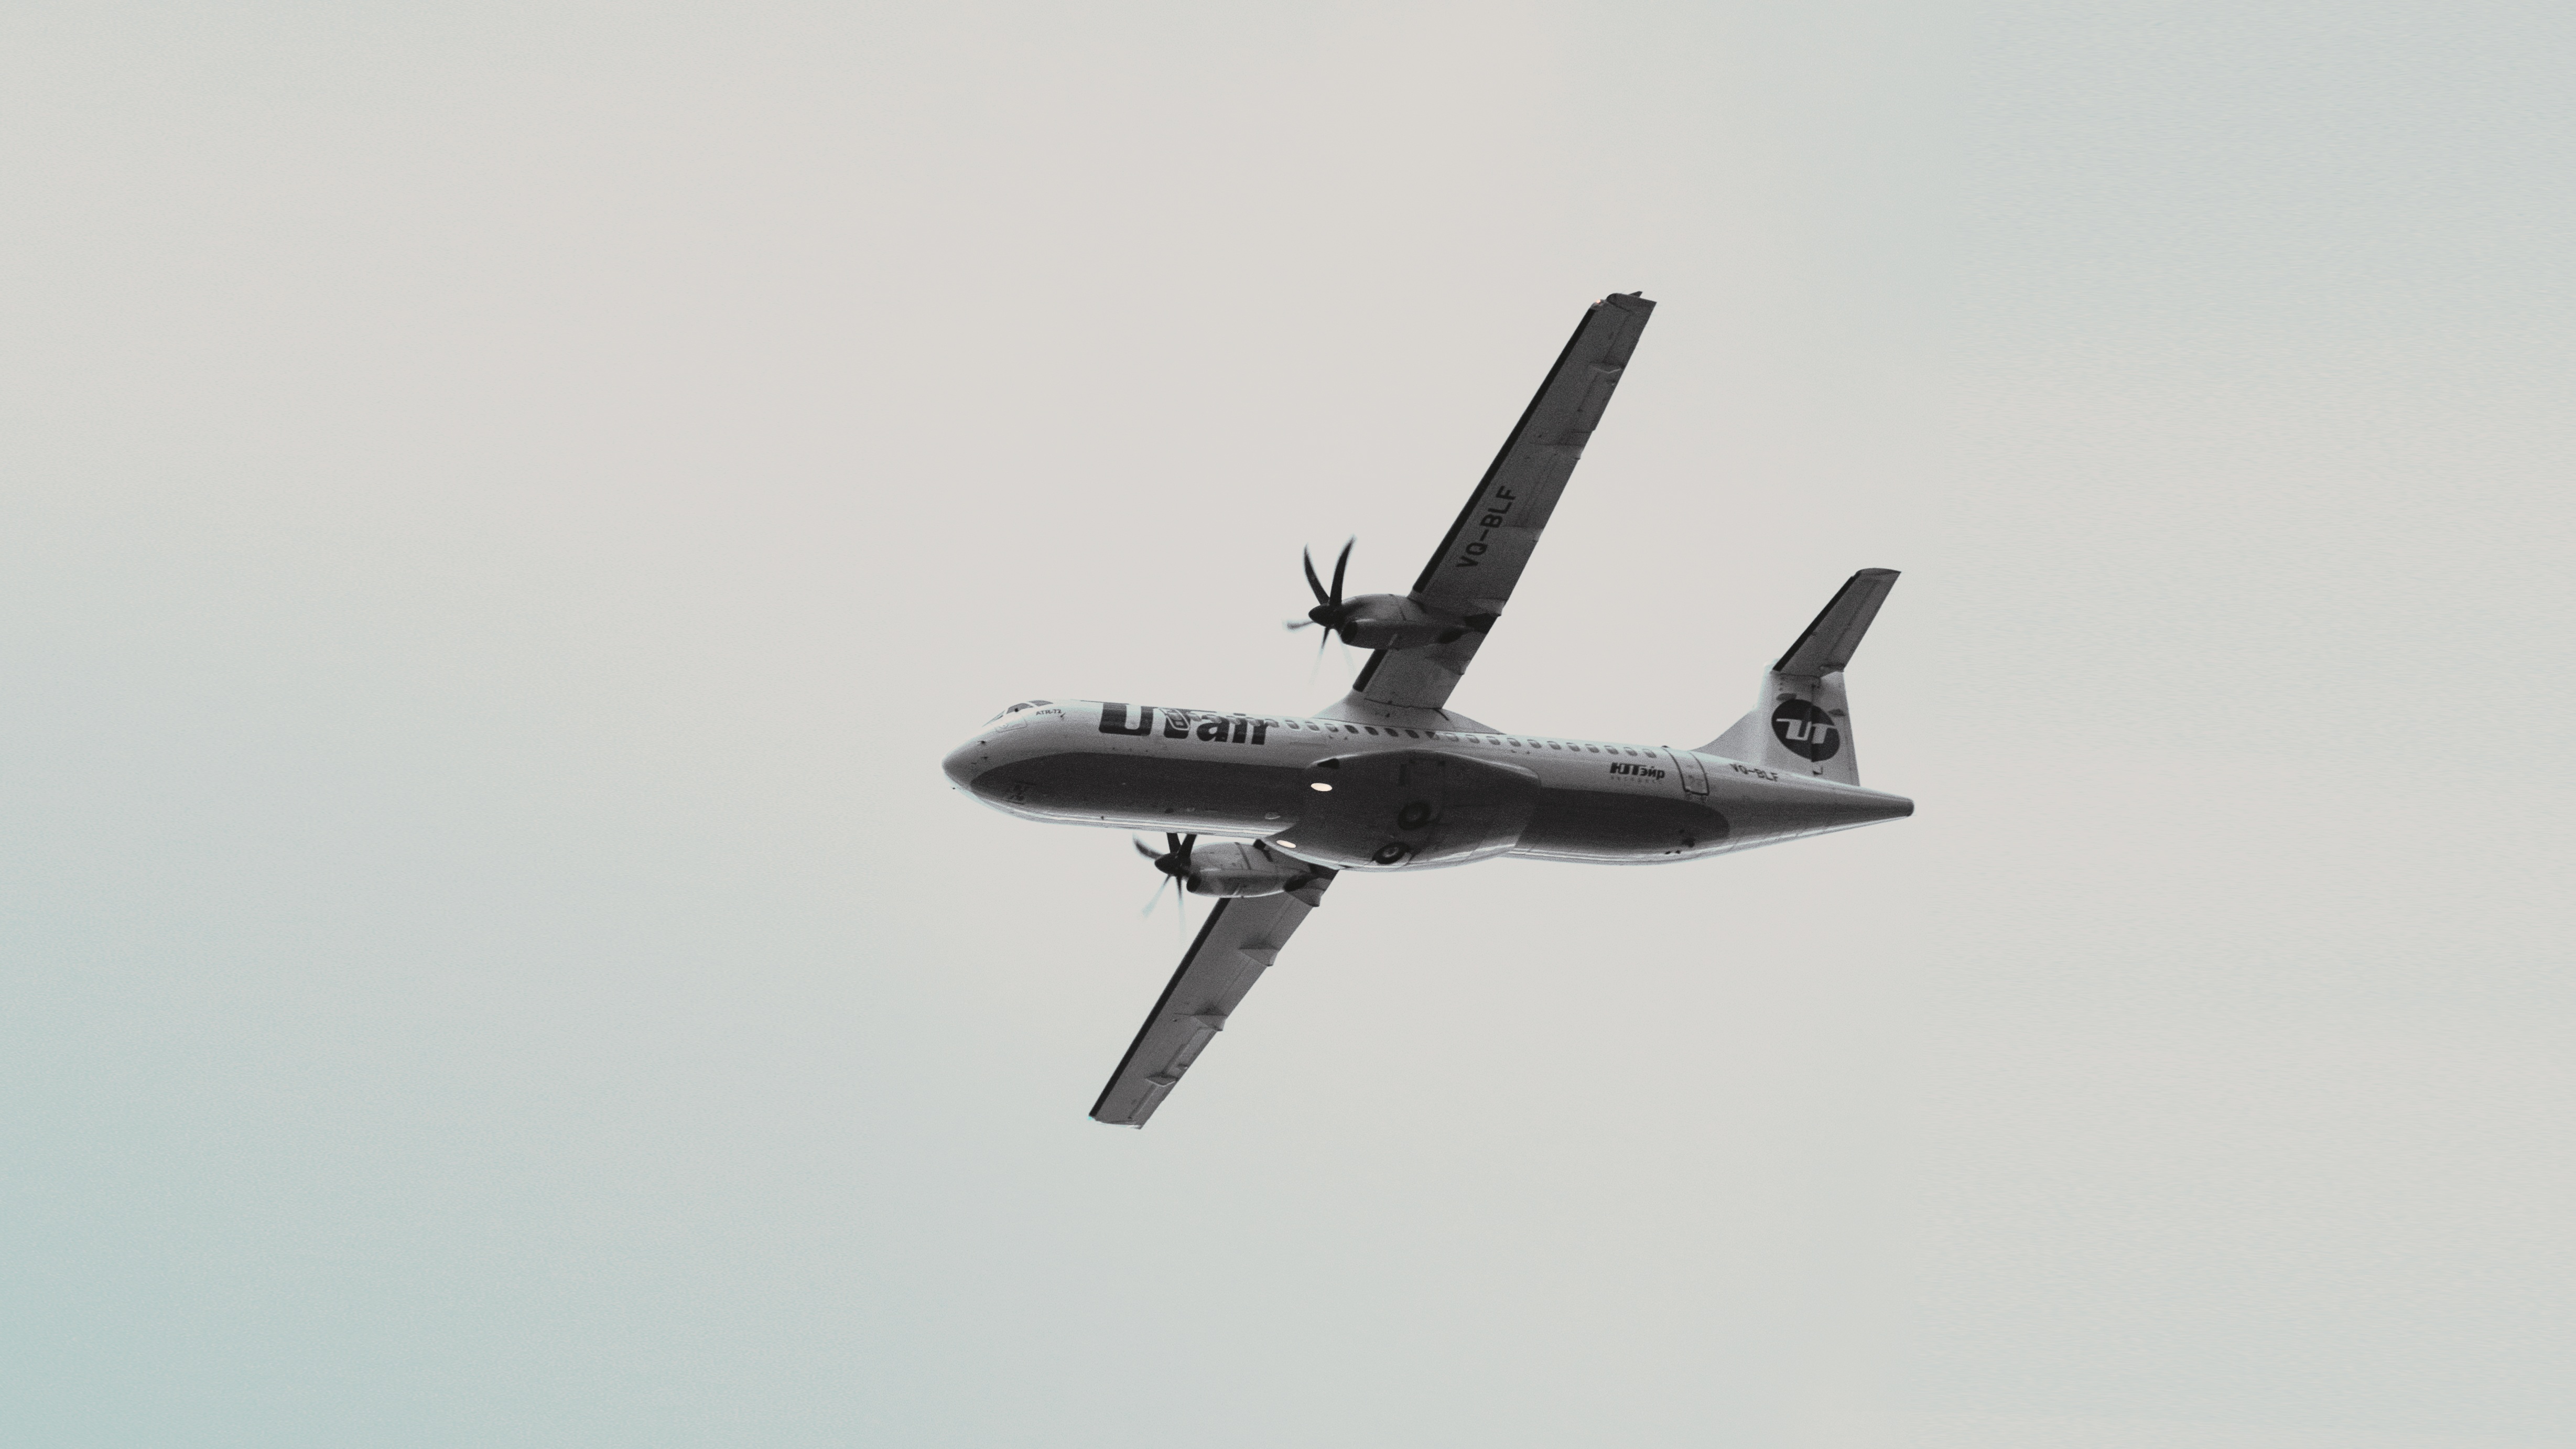
wing, sky, air, rain, airport, airplane, plane, aircraft, motion, transport, vehicle, airline, aviation, flight, machinery, blue, blue sky, propeller, boeing, takeoff, aeroflot, air show, air force, aerobatics, military aircraft, air travel, atmosphere of earth, aircraft engine, utair aviation, utair